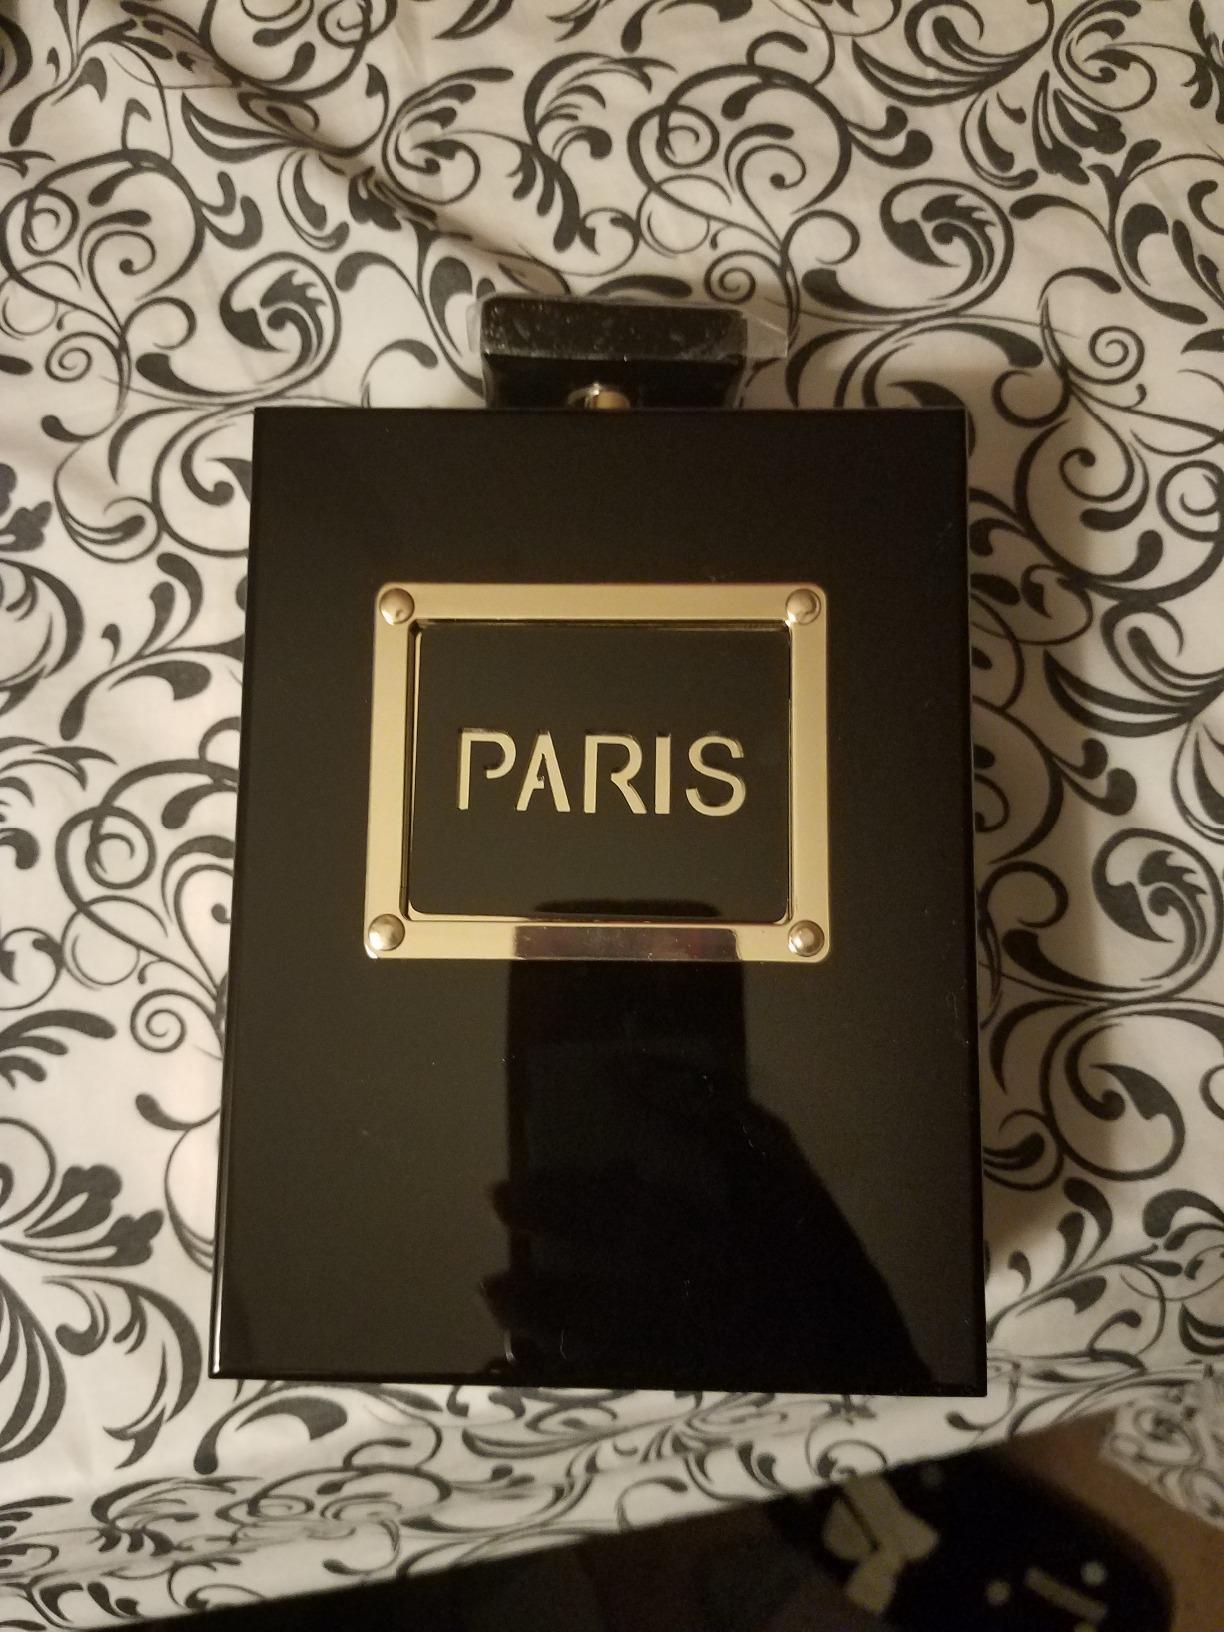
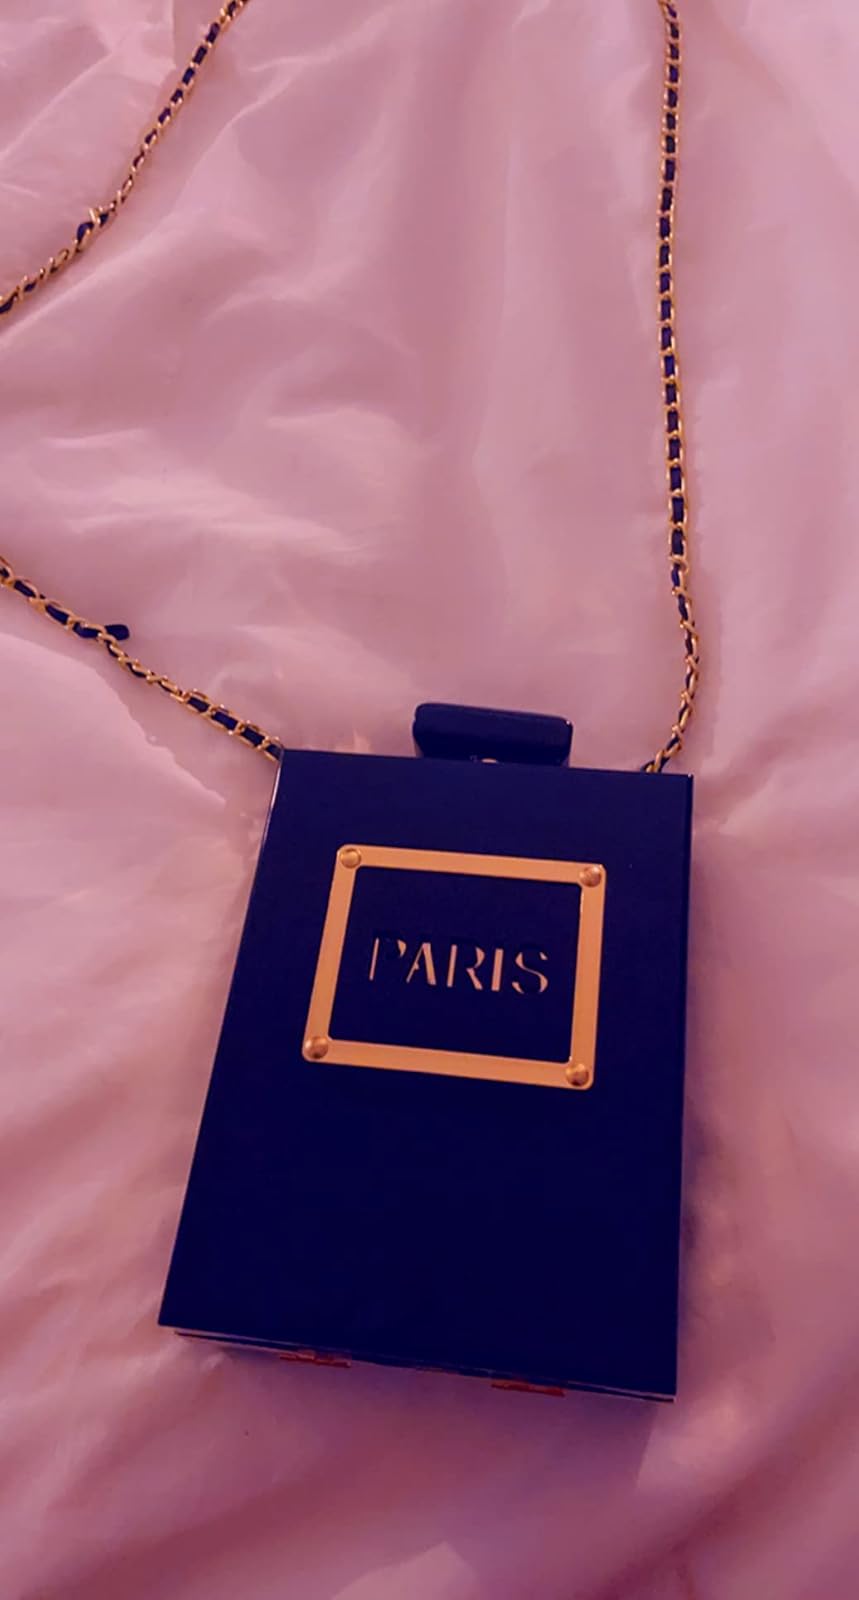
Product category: accessories_handbag
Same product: yes